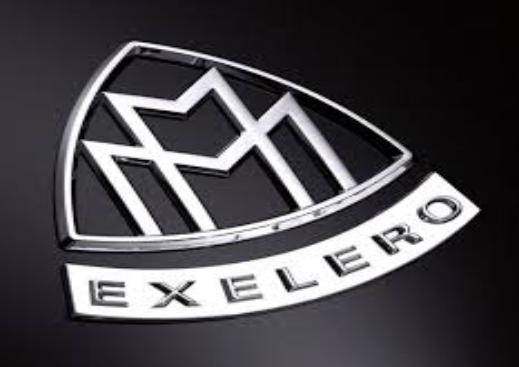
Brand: maybach-1
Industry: Transportation